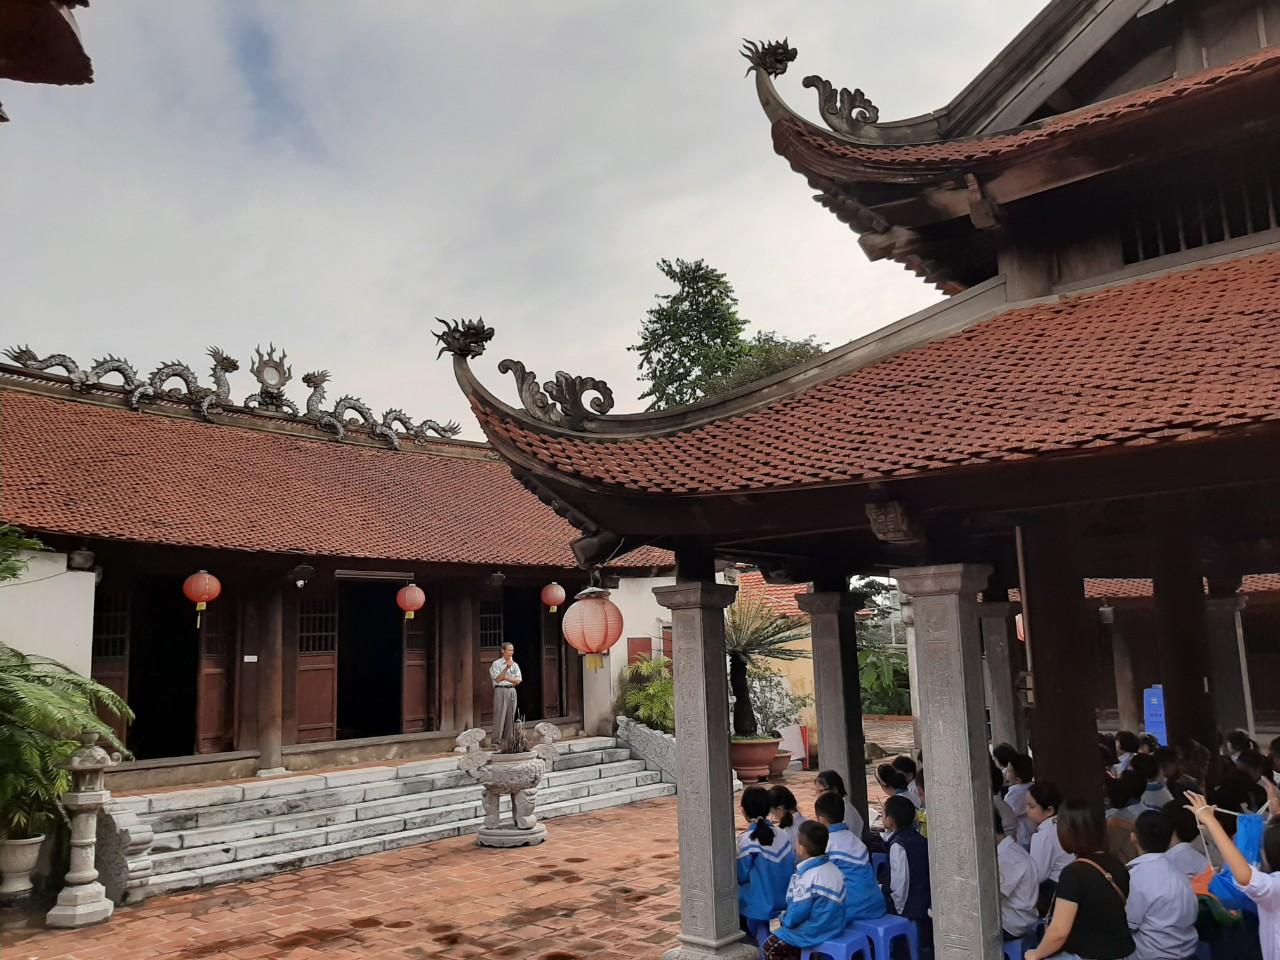
có một cái lư hương được đặt ở trên khoảnh sân